Slave Songs of the United States

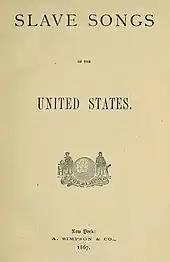
"Slave Songs of the United States", title page

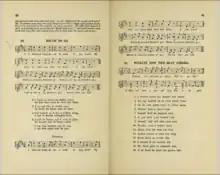
Michael Row the Boat Ashore

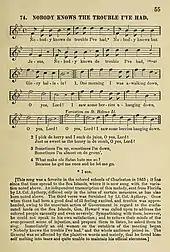
"Nobody Knows the Trouble I've Seen"

Slave Songs of the United States was a collection of African American music consisting of 136 songs. Published in 1867, it was the first, and most influential, collection of spirituals to be published. The collectors of the songs were Northern abolitionists William Francis Allen, Lucy McKim Garrison, and Charles Pickard Ware. The group transcribed songs sung by the Gullah Geechee people of Saint Helena Island, South Carolina. These people were newly freed slaves who were living in a refugee camp when these songs were collected. It is a "milestone not just in African American music but in modern folk history". It is also the first published collection of African-American music of any kind.